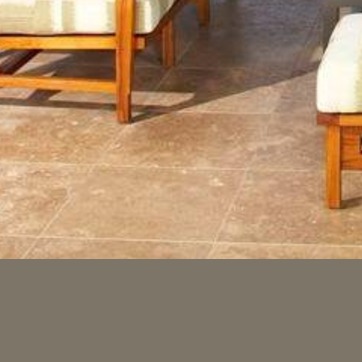
Material: tile